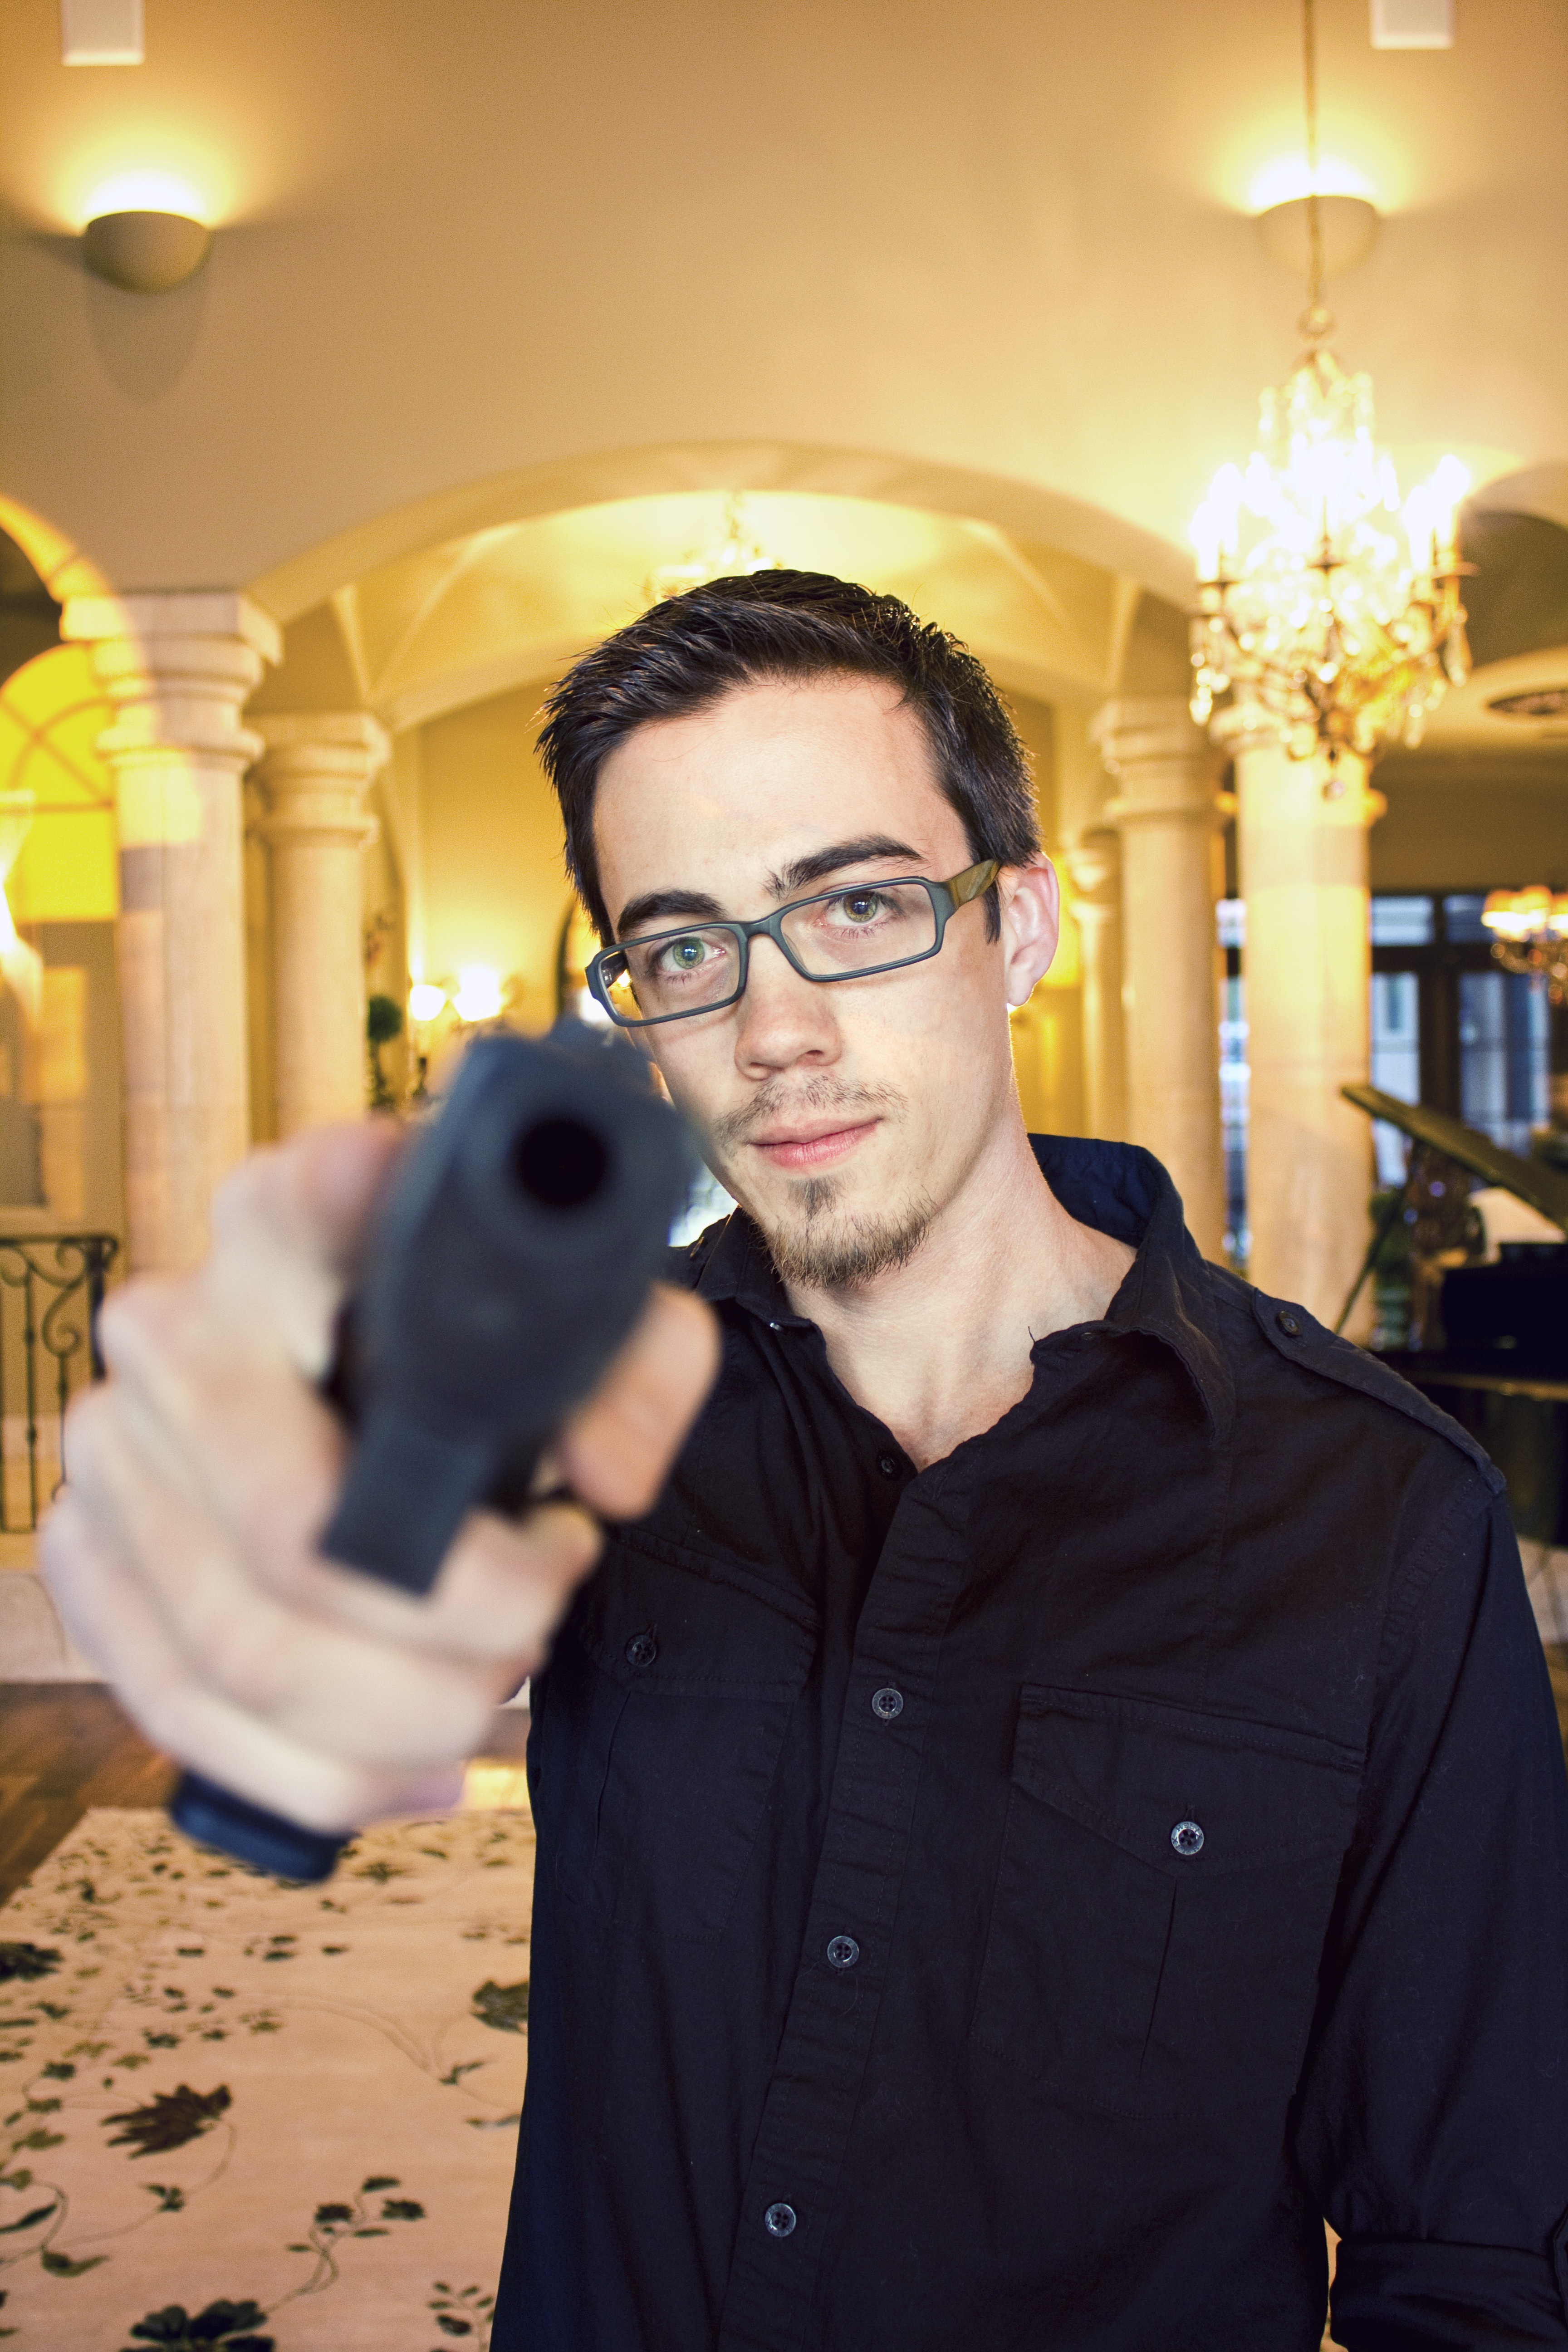
man, person, people, hair, white, house, home, male, fashion, clothing, security, hairstyle, glasses, safety, photograph, gun, shield, beauty, protection, protect, guard, secure, defense, safe, second amendment, home security, protection concept, gunpoint, home security system